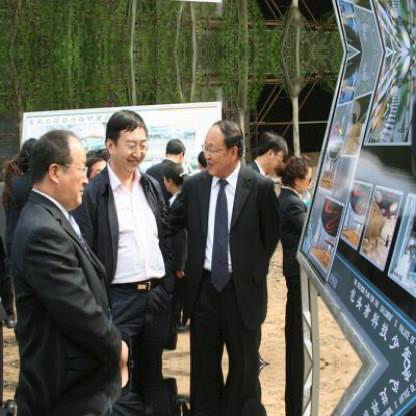
Objects in the image:
label: head
label: head
label: head
label: head
label: head
label: head
label: head